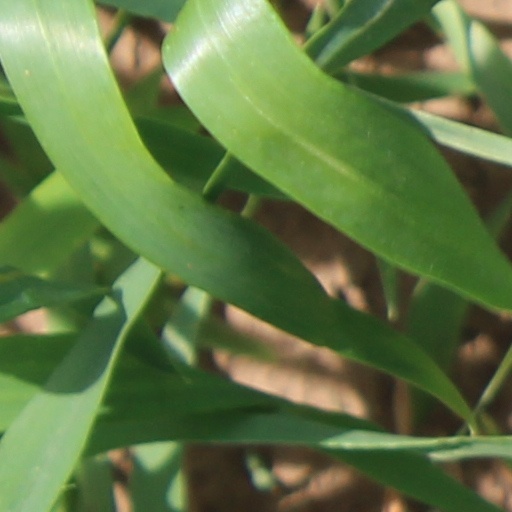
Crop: wheat